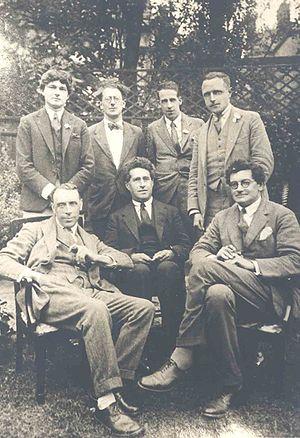
Debout, de gauche à droite